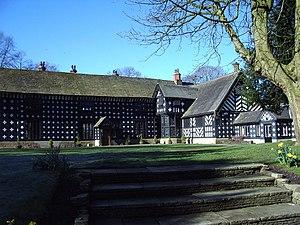
Cette liste des musées du Lancashire, Angleterre contient des musées qui sont définis dans ce contexte comme des institutions qui recueillent et soignent des objets d'intérêt culturel, artistique, scientifique ou historique. leurs collections ou expositions connexes disponibles pour la consultation publique. Sont également inclus les galeries d'art à but non lucratif et les galeries d'art universitaires. Les musées virtuels ne sont pas inclus.
Samlesbury Hall est une résidence historique située à Samlesbury, un village du Lancashire en Angleterre. Elle fut construite en 1325, probablement pour remplacer un immeuble détruit par un raid d'Écossais en 1322. La résidence a tenu différents rôles à travers les années, dont celui de pub et d'école privée pour filles. Depuis 1925, protégé de la démolition pour son bois, elle est administrée par un organisme caritatif anglais, le Samlesbury Hall Trust. Ce manoir médiéval listé Grade I attire plus de 50 000 visiteurs par année.
Les sorcières de Samlesbury sont trois femmes, Jane Southworth, Jennet Bierley et Ellen Bierley, du village de Samlesbury dans le Lancashire, accusées au début du XVIIᵉ siècle par une fille de quatorze ans, Grace Sowerbutts, de pratiquer la sorcellerie. Le 19 août 1612, au Lancaster Assizes, commença leur procès au milieu d'une série d'autres, en pleine chasse aux sorcières, qui s'étalèrent sur deux jours. De telles actions en justice étaient inhabituelles à l'époque en Angleterre à deux égards : le greffier de la cour publia le compte rendu du procès et le nombre d'accusés déclarés coupables et pendus fut de dix dans le Lancashire et d'un autre à York, nombre anormalement élevé.